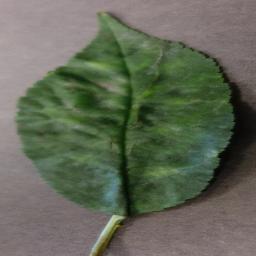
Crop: cherry
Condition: (including_sour)_powdery_mildew